Kylie Minogue

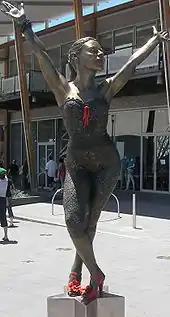
A bronze statue resembling Kylie Minogue, on a star-shaped pedestal, portrays her in a dancing pose. Her legs are crossed, and she bends at the waist, with both arms stretched above her head. The statue stands in a public square in front of a modern glass building, and several people are walking.

By 2022, Minogue began working for her sixteenth studio album. In February, after living in London since the 1990s, she relocated back to Melbourne, citing a desire to be closer to her family in Australia. In July, she returned to her role in "Neighbours" as Charlene, for a brief appearance for the show's intended .